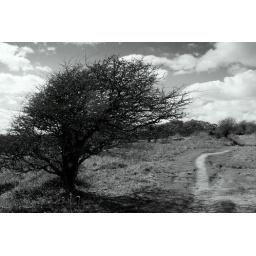
A lone tree sits on the cliff tops at Pennard, blown by the wind and bare after the Winter.